Tuija Brax

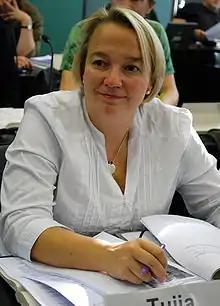
Tuija Brax in 2008.

Tuija Kaarina Brax (née "Karvonen"; born 6 January 1965 in Helsinki) is a Finnish politician and former Minister of Justice. She is a Member of Finnish Parliament, representing the Green League. She was first elected to the Parliament in 1995. She has been the Minister of Justice in Matti Vanhanen's second cabinet and Mari Kiviniemi's cabinet.